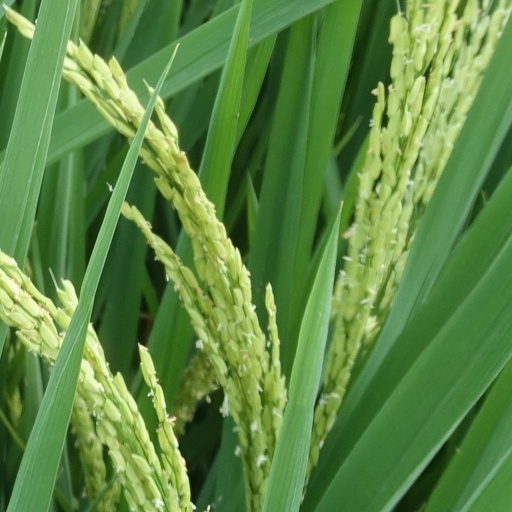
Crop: rice